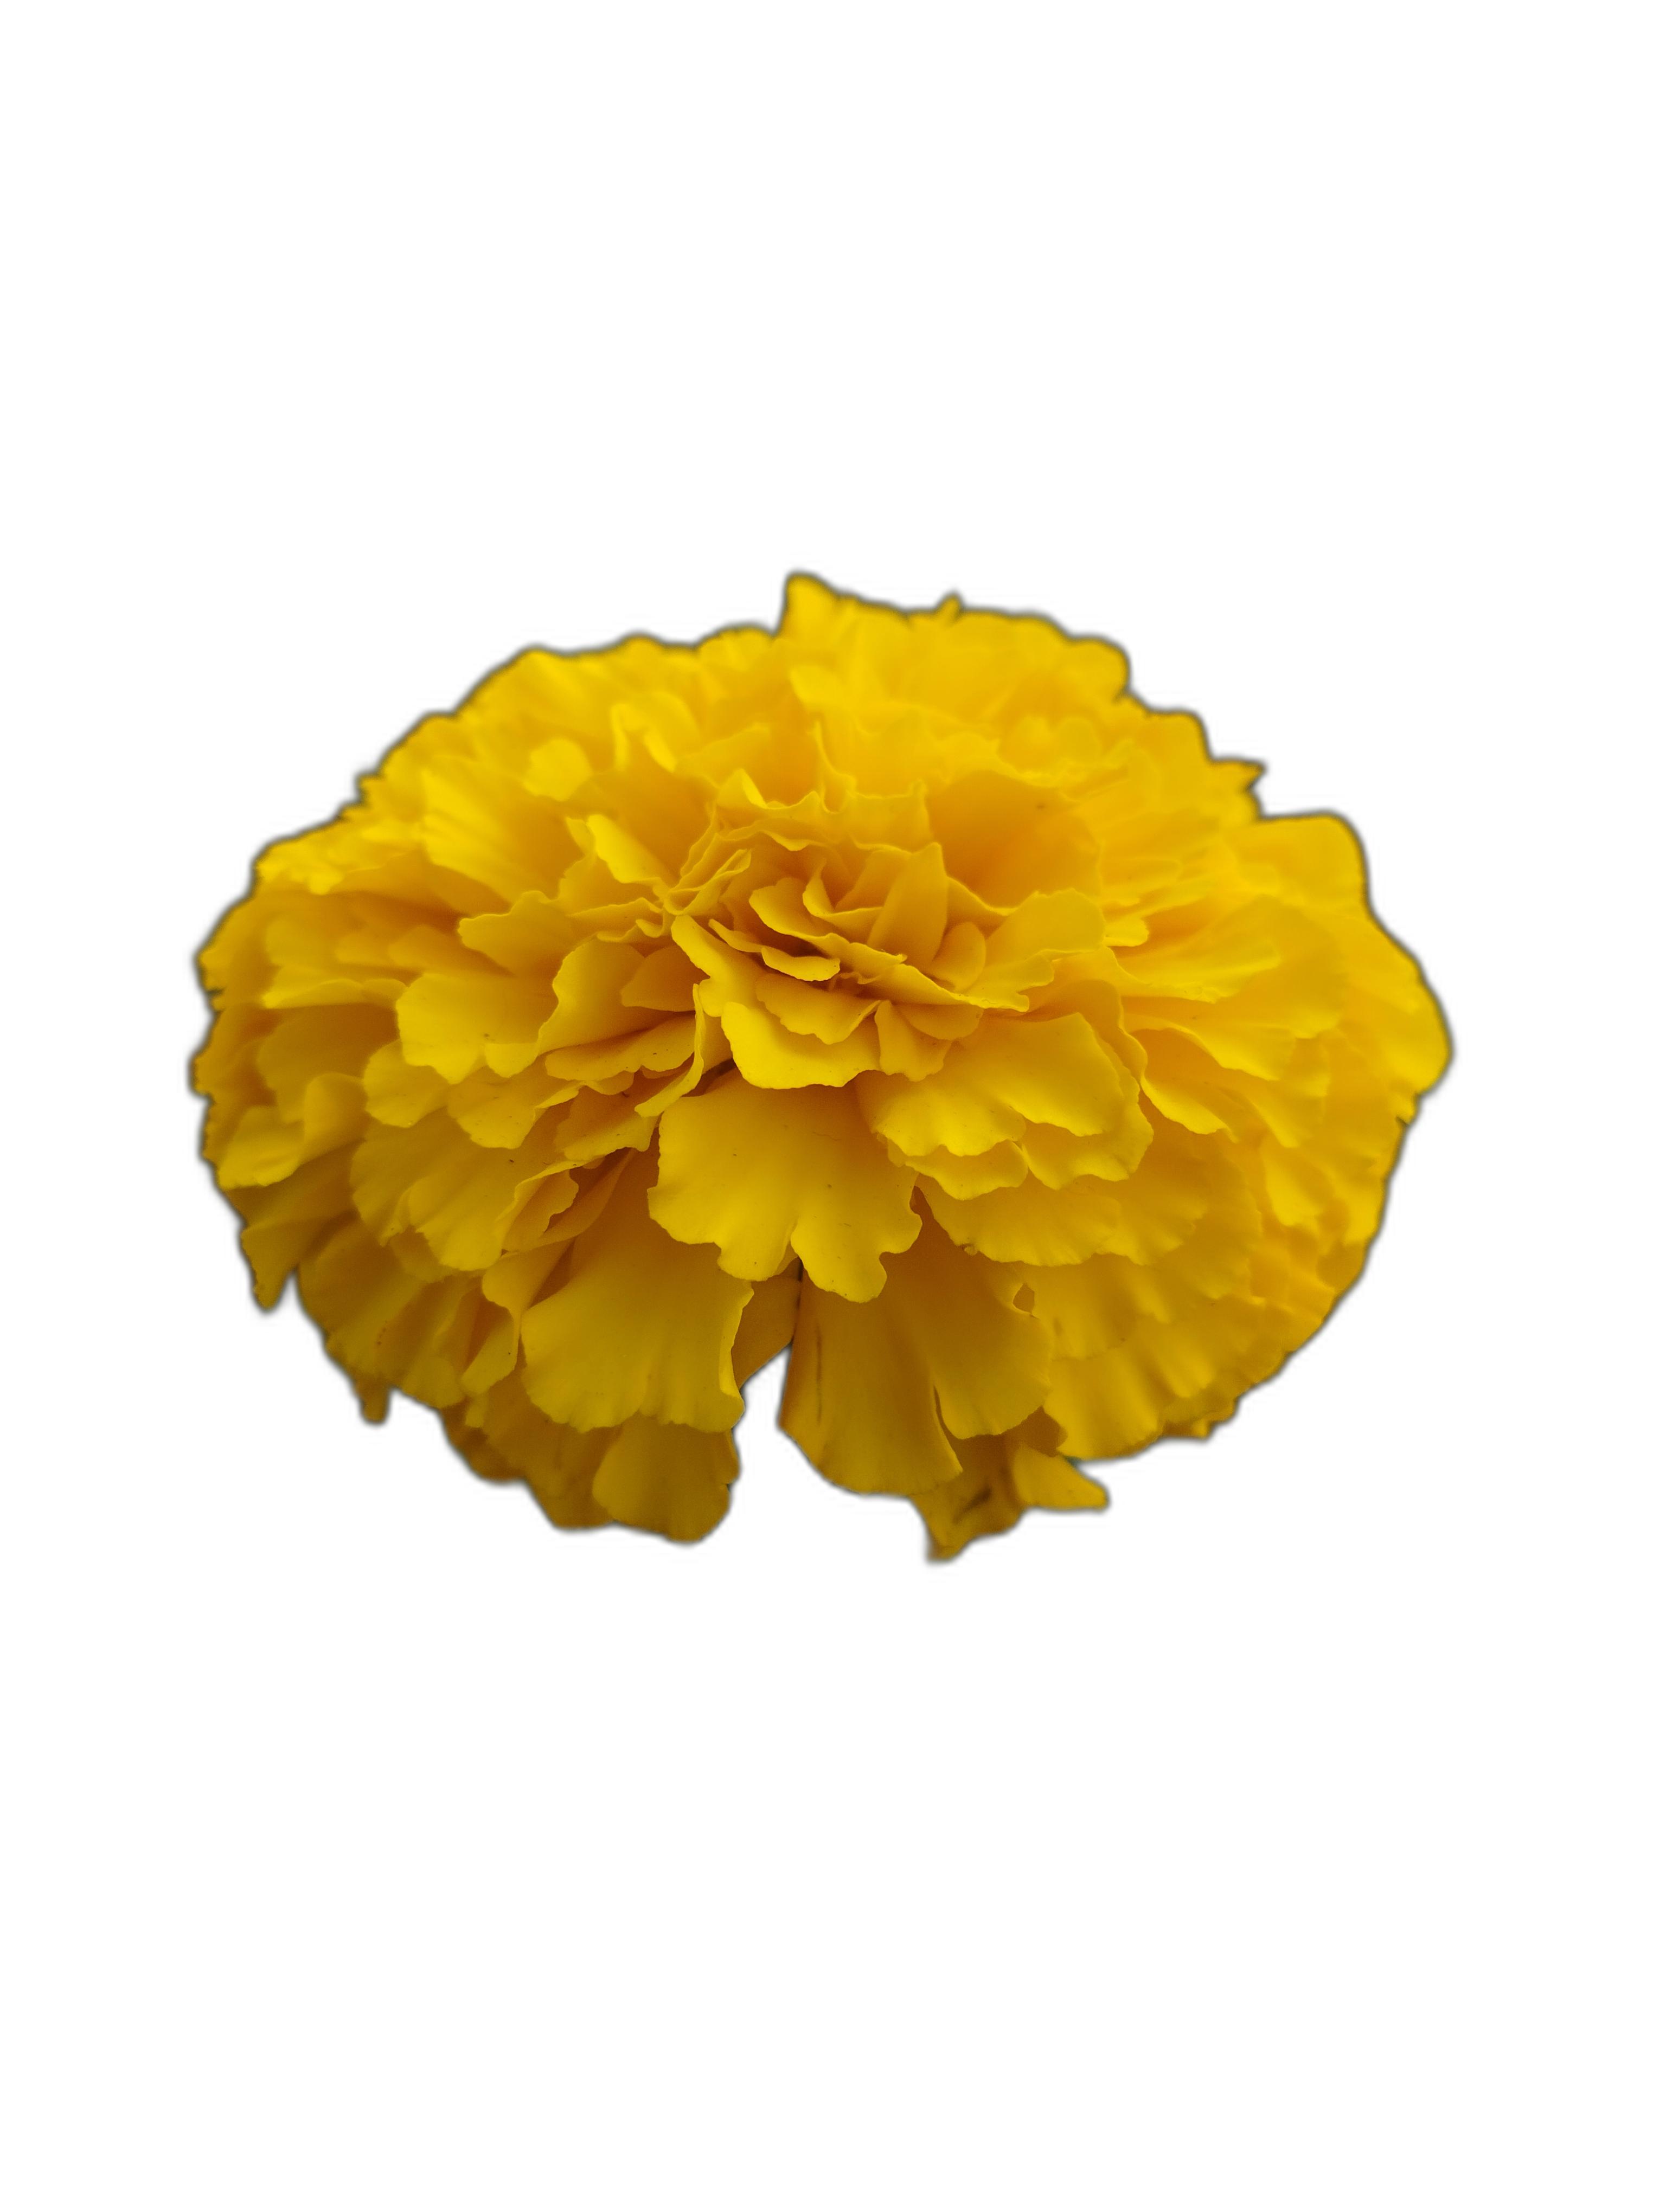
Label: Marigold